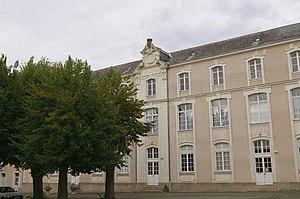
Le collège Jules Ferry à Saint-Calais.
Saint-Calais est une commune française, située dans le département de la Sarthe en région Pays de la Loire, peuplée de 3 236 habitants.